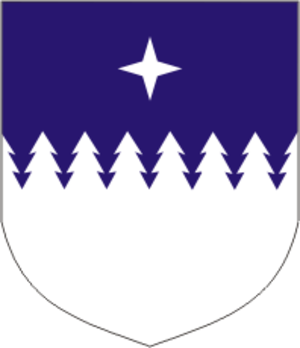
La commune de Rägavere est une municipalité rurale d'Estonie située dans le Comté de Viru-Ouest. Elle s'étend sur une superficie de 173,74 km²